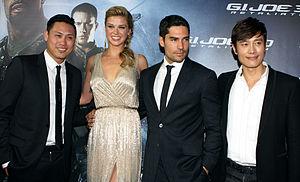
G.I. Joe : Conspiration ou G.I. Joe : Les Représailles au Québec est un film américain réalisé par Jon Chu, sorti en 2013.